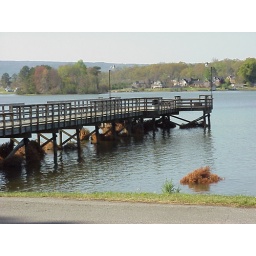
Daddy is happy now..he is in the lake where he loved to fish